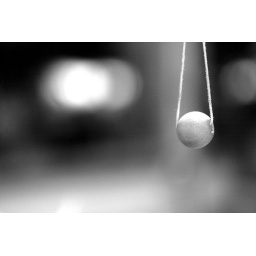
A draw-string hanging from an ornamental wooden bird in my kitchen